Chevrolet Code 130R

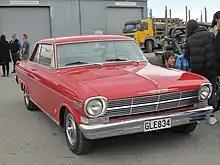
The Chevrolet Code 130R concept's design is inspired by the 1962 Chevrolet Nova.

The Chevrolet Code 130R concept was revealed at the North American International Auto Show (NAIAS) on January 9, 2012 in Detroit, Michigan, revealed alongside the Chevrolet Tru 140S concept. It is a compact 2-door, 4-seat sports coupe inspired by the 1962 Chevrolet Nova and is designed to be a US$20,000 car for younger buyers.